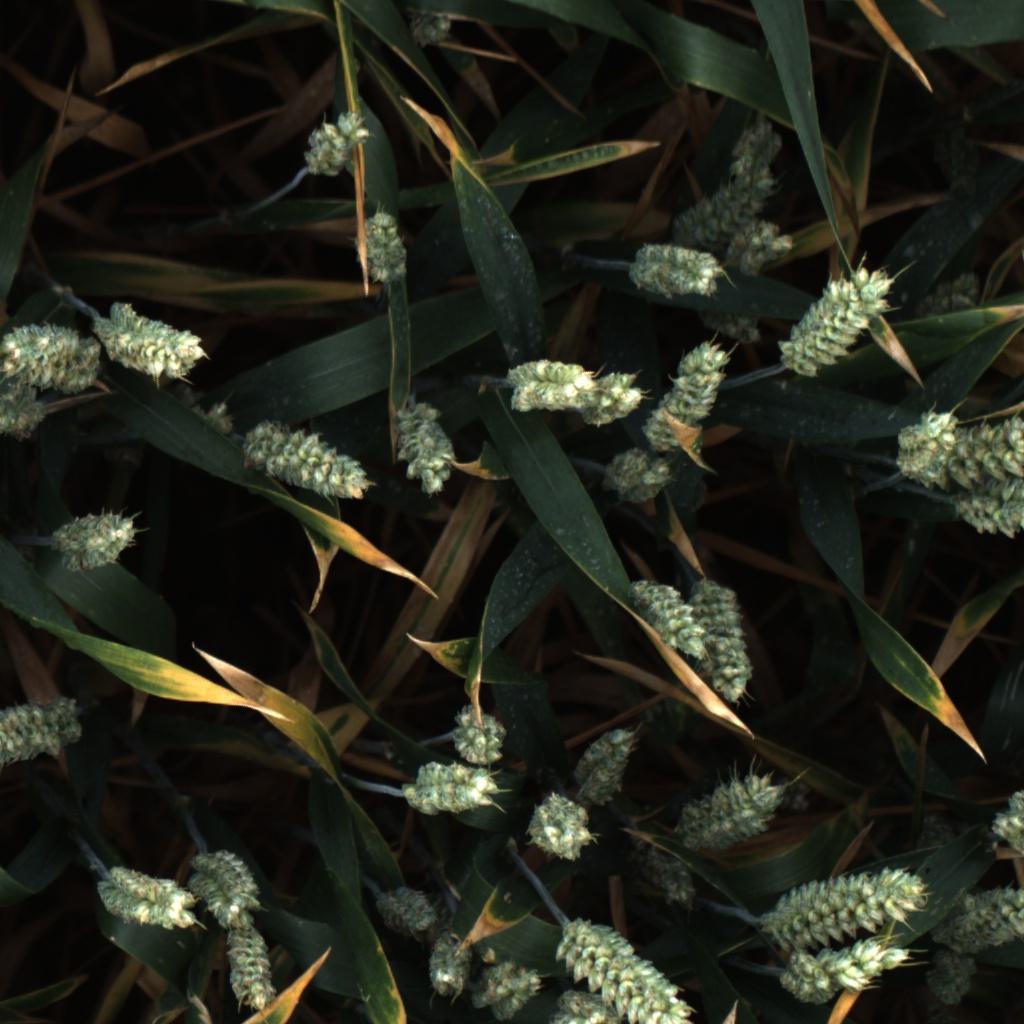
Country: UK
Location: Rothamsted
Wheat development stage: Filling - Ripening